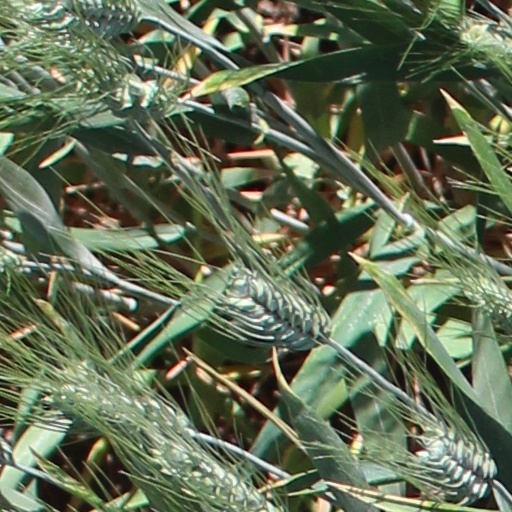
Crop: wheat